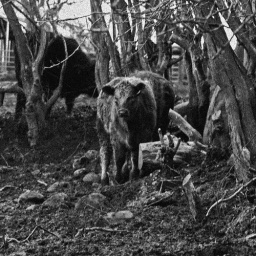
young cows in mudy field